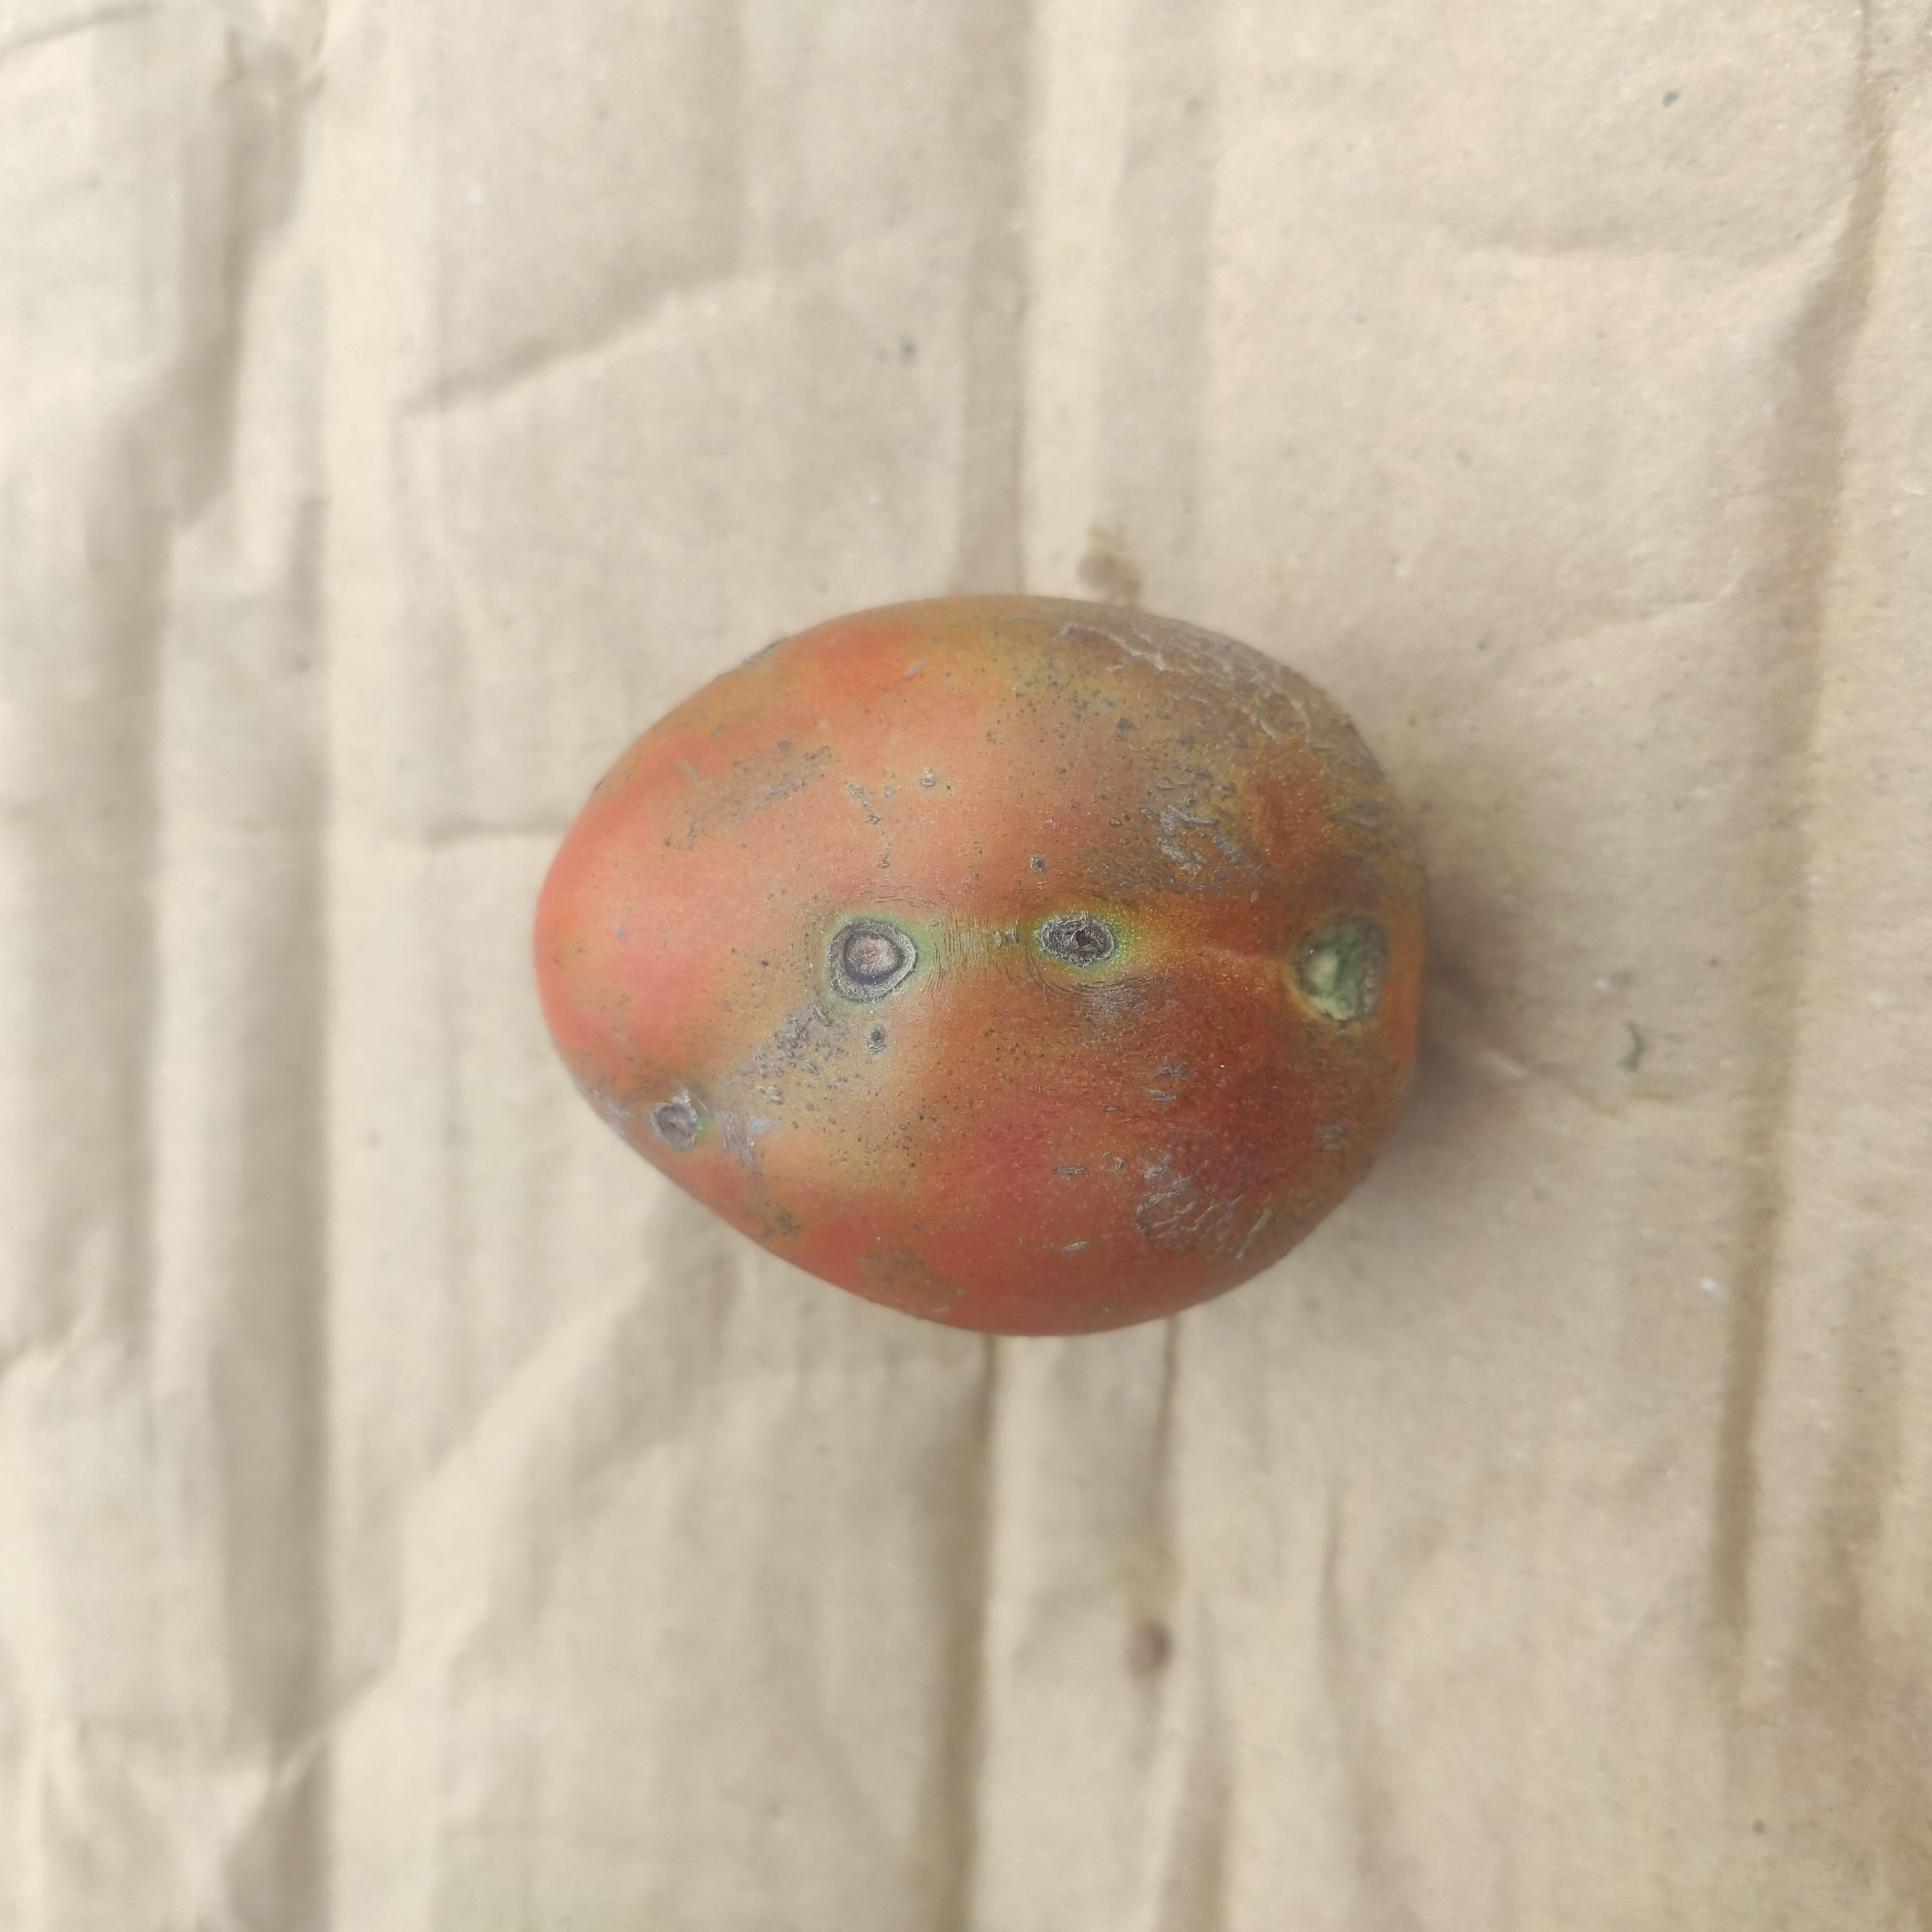
Fruit: tomatoes
Grade: 2nd-grade